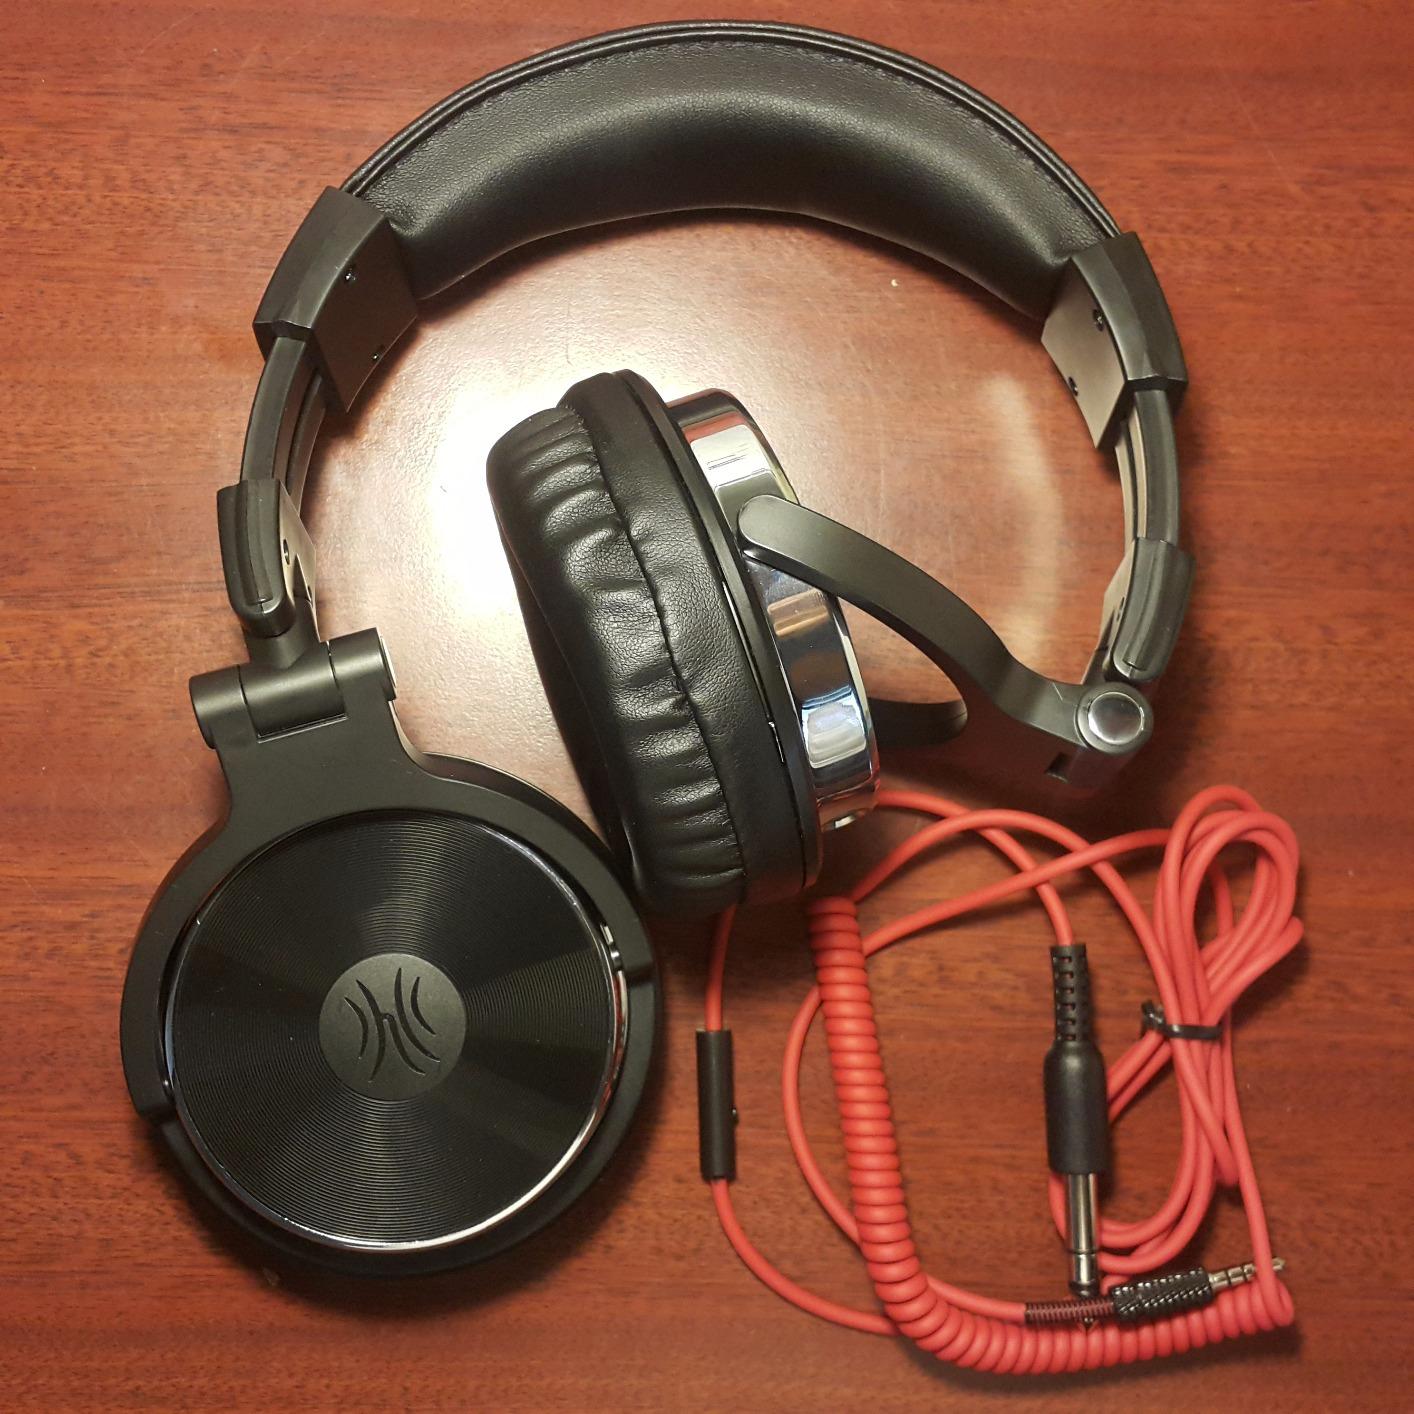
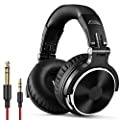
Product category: headphones
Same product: yes